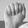
ASL letter: A